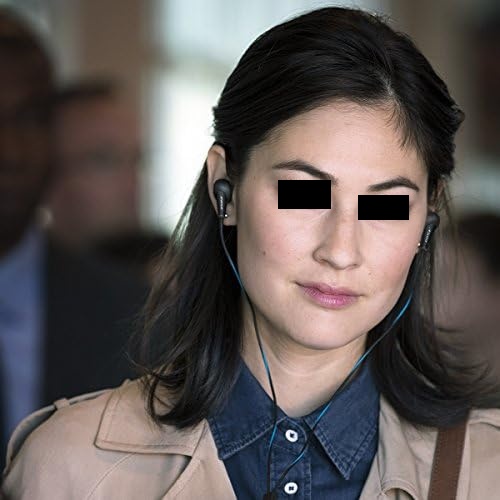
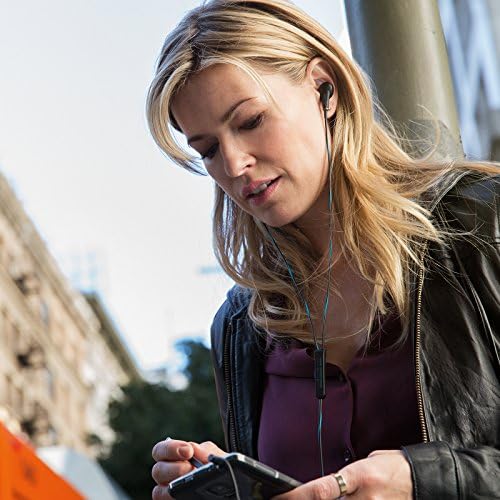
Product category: headphones
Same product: yes